Kinbombi

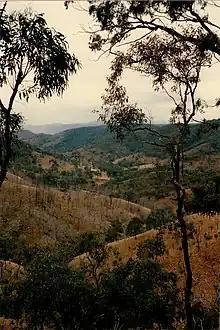
Bushland from Kinbombie looking south to Gallangowan

The Wide Bay Highway passes through from east to west. The town is positioned centrally within the locality.